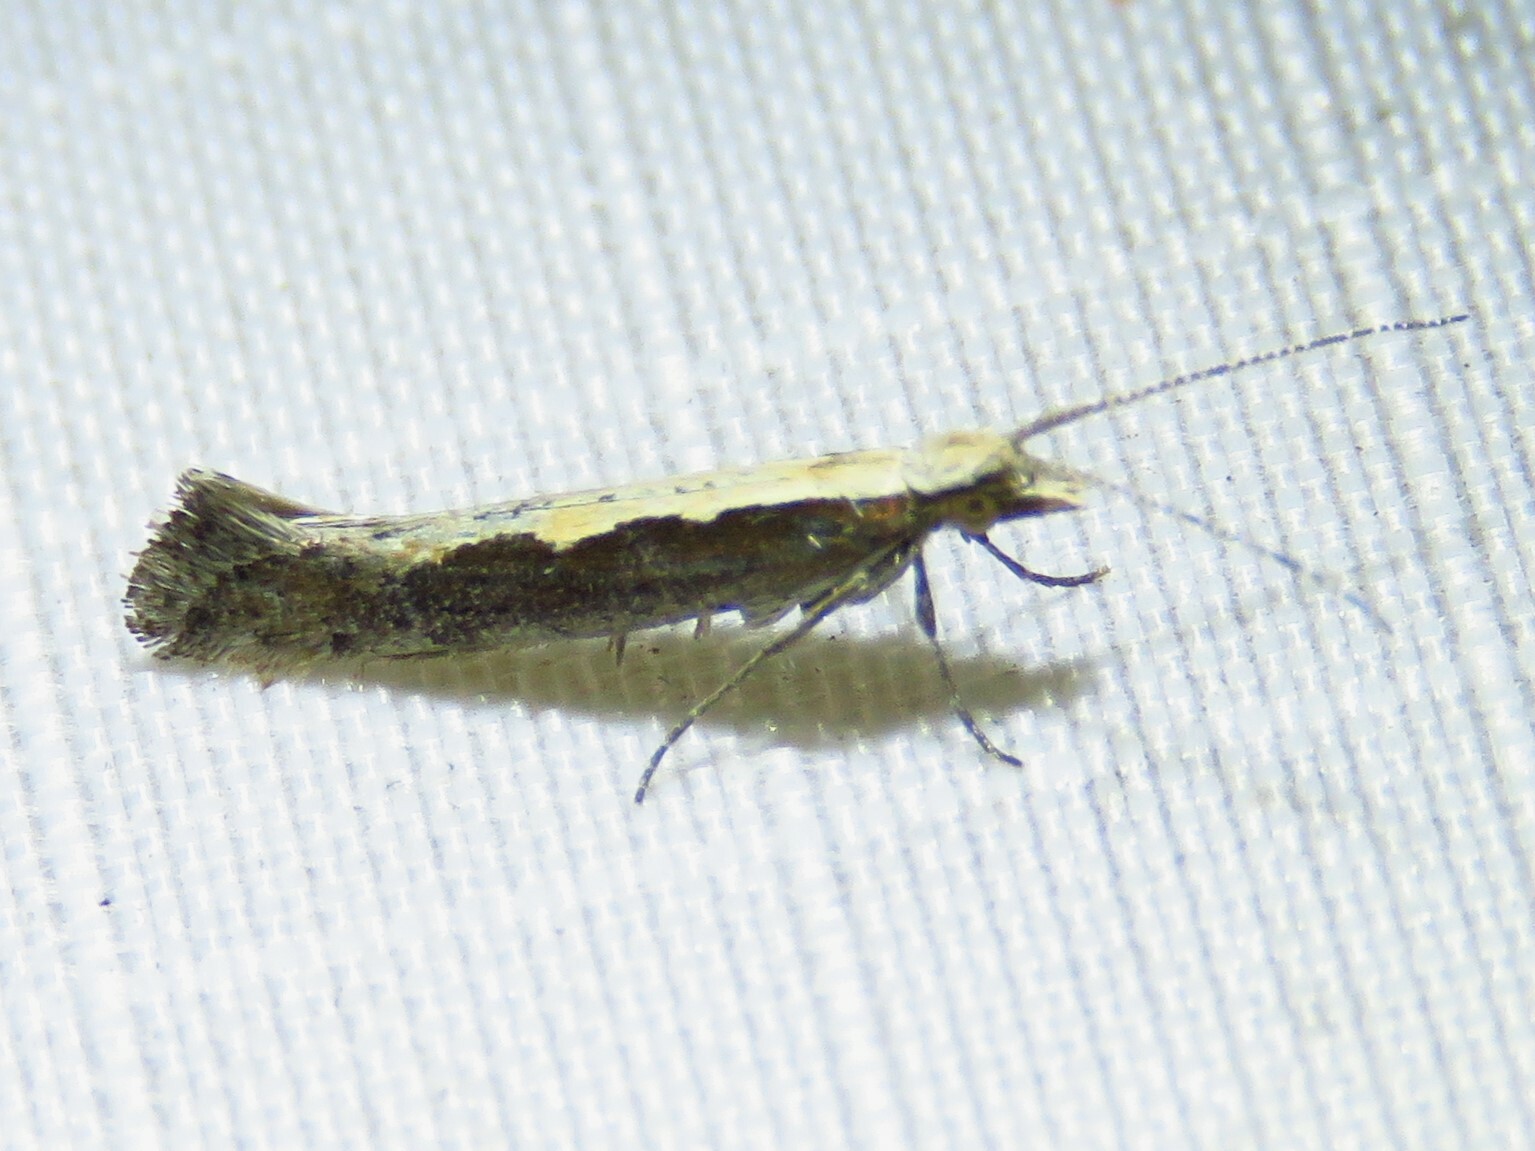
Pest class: diamondback_moth